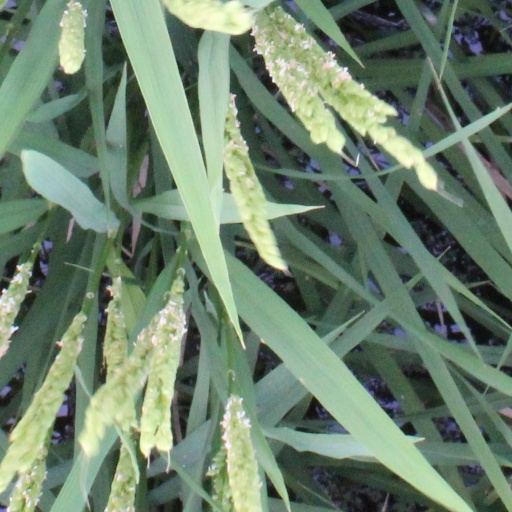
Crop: rice